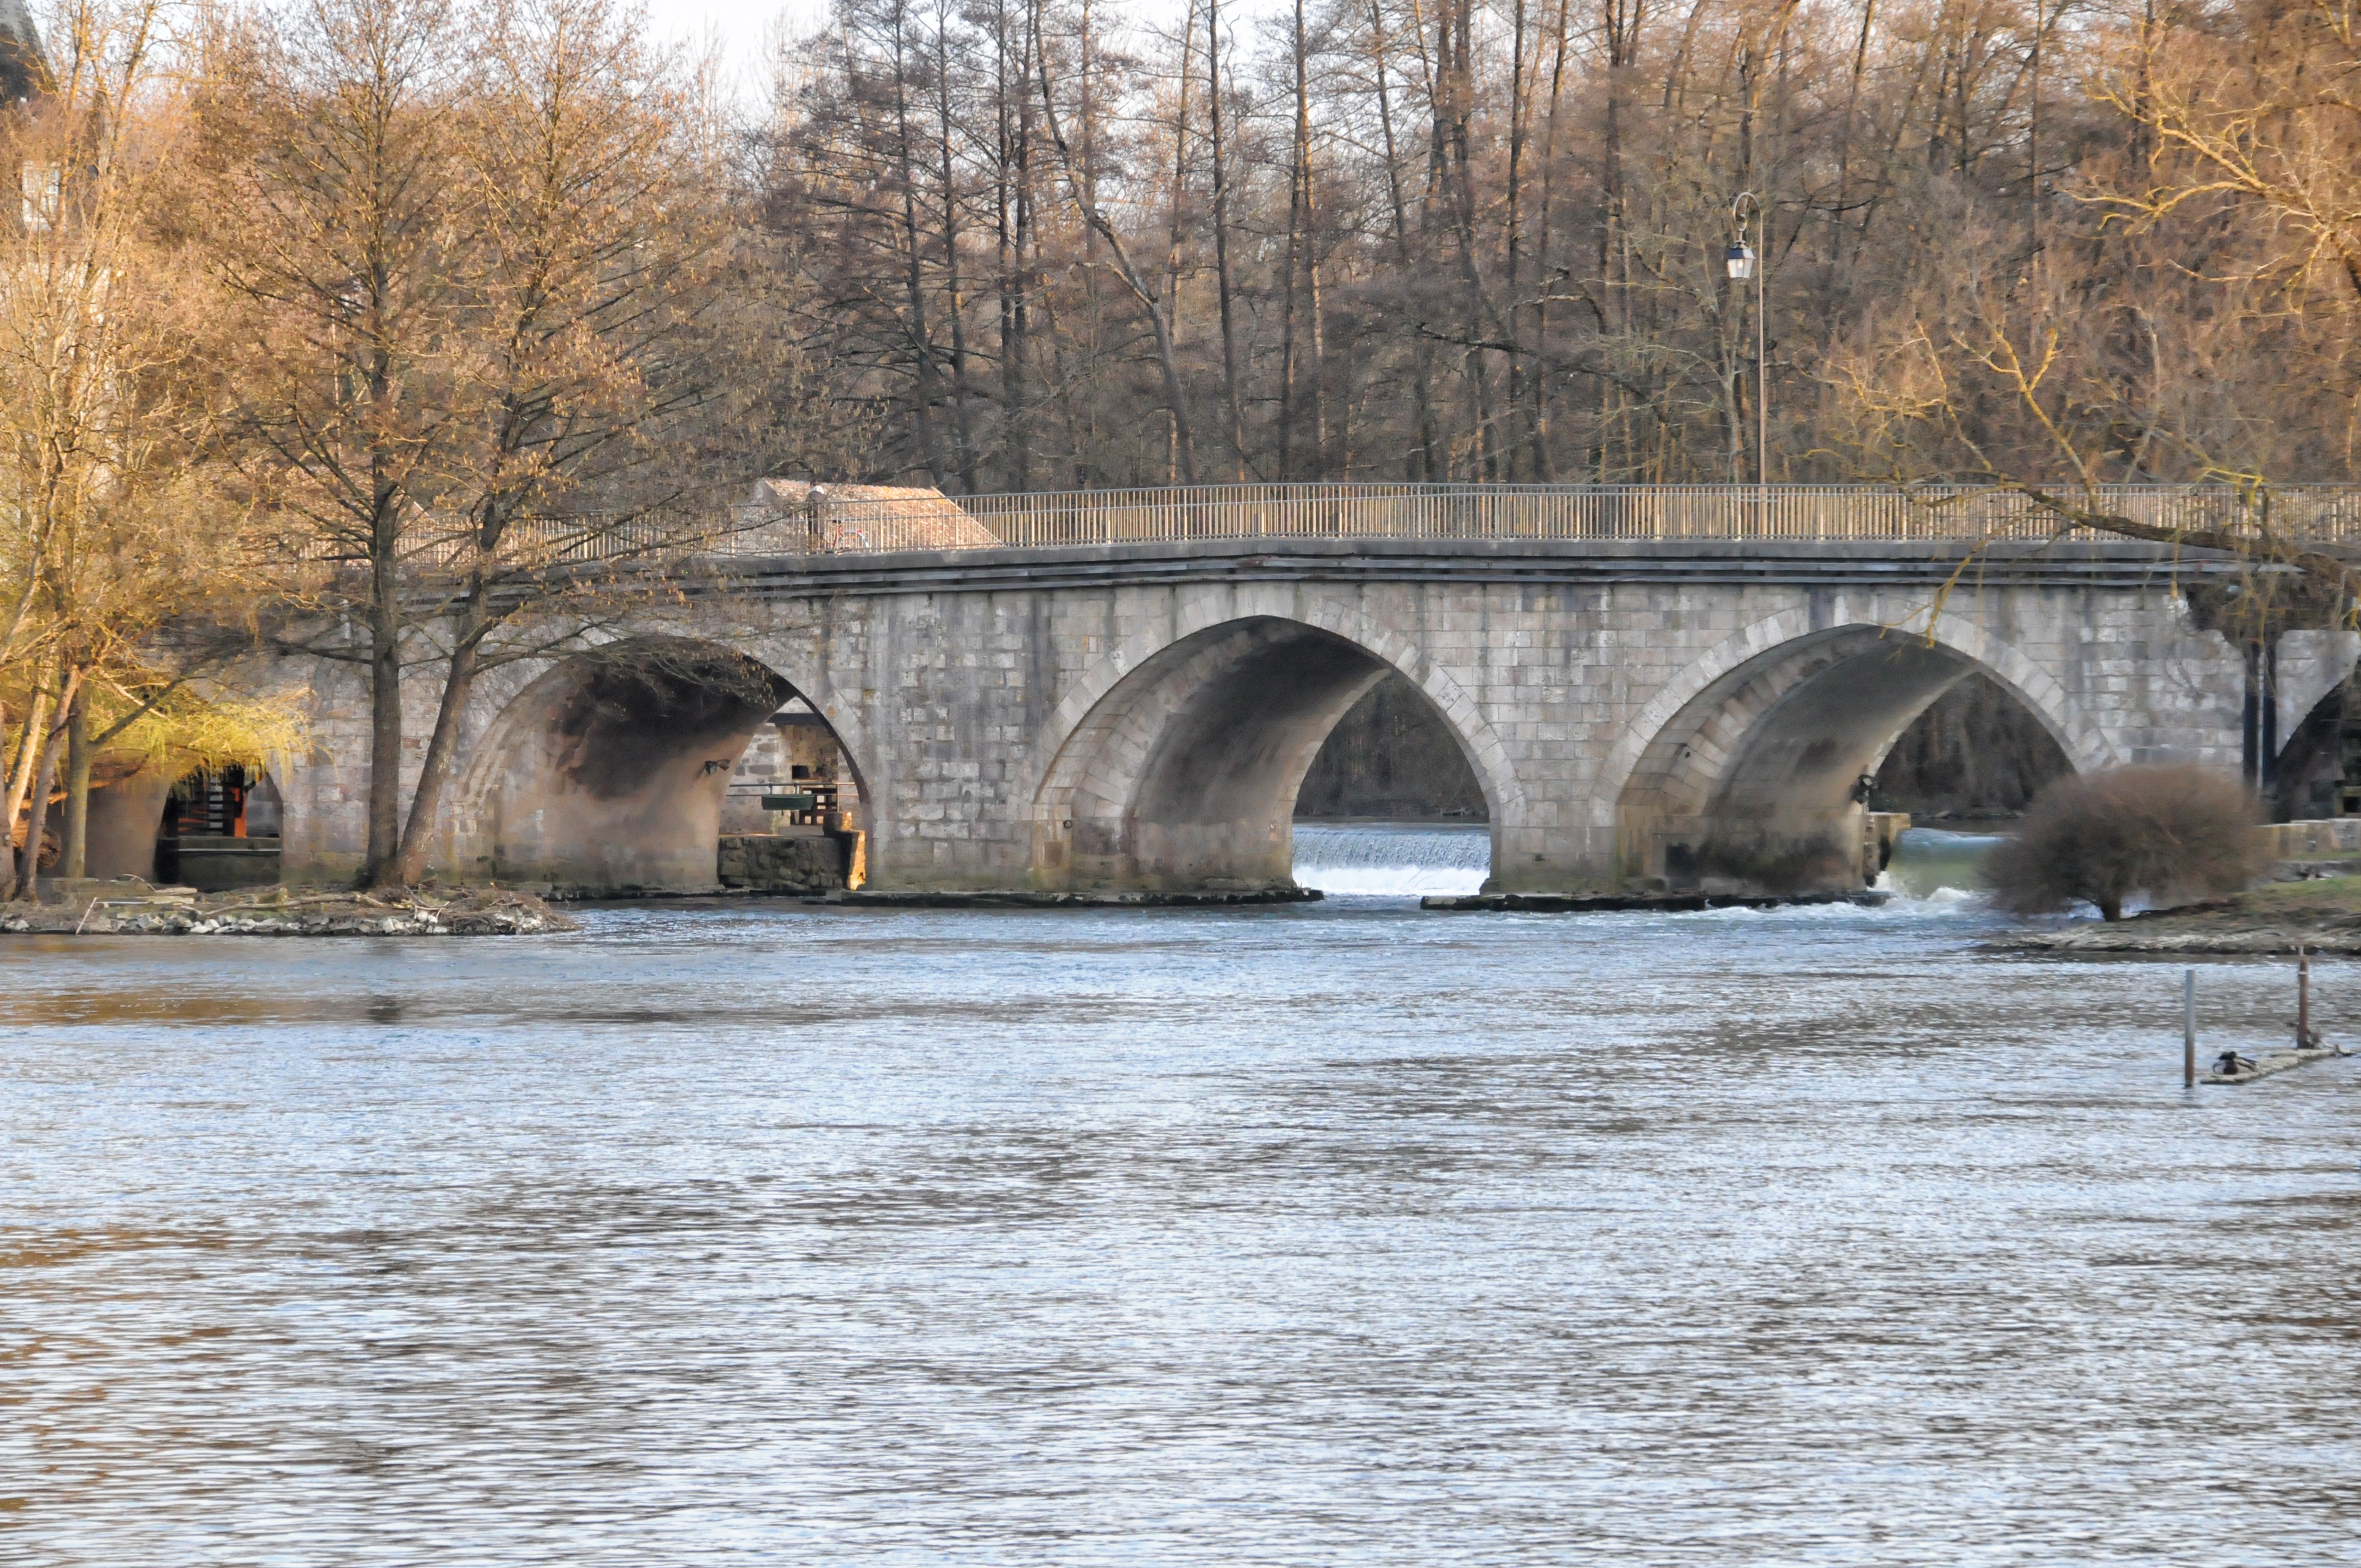
water, winter, bridge, river, waterway, medieval, stone arch, pierre, former, moret sur loing